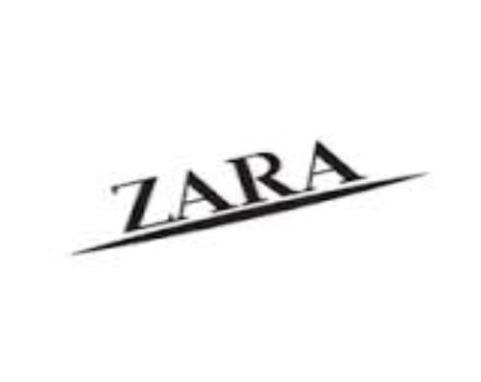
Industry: Clothes